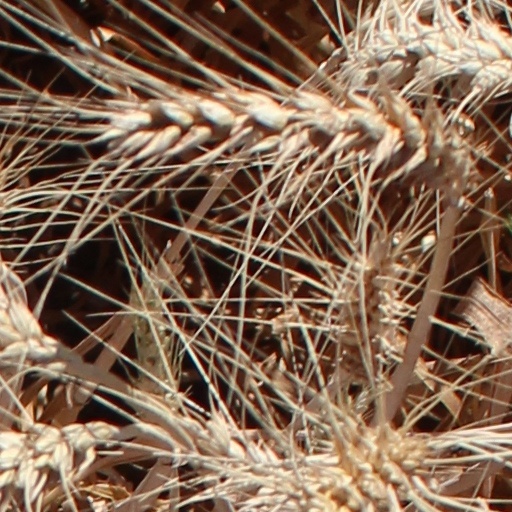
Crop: wheat